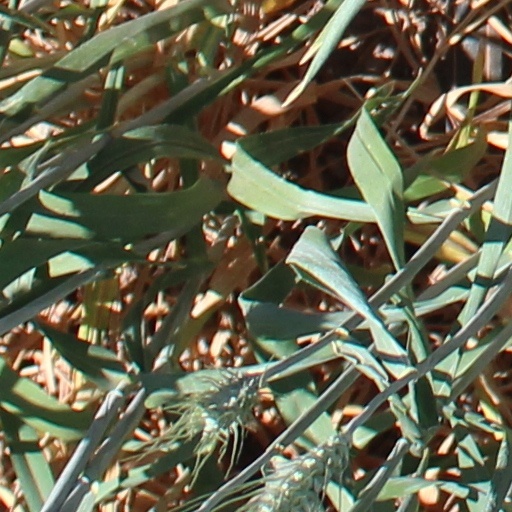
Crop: wheat